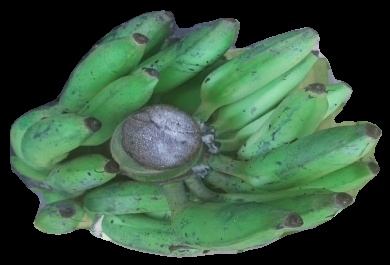
Variety: elakki-bale
Grade: grade2